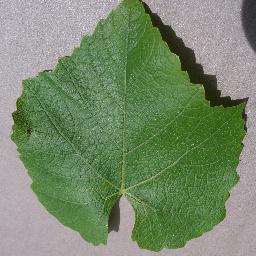
Label: Grape___healthy